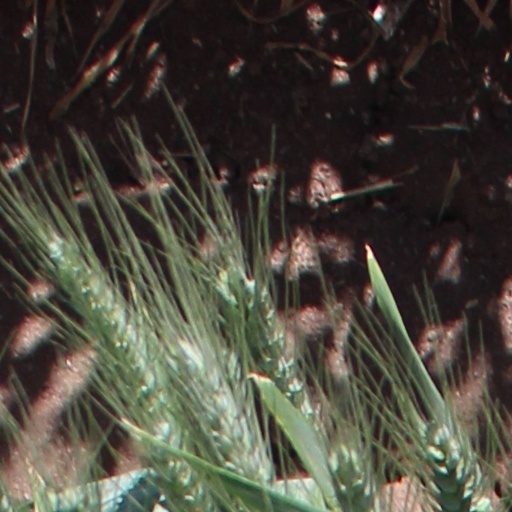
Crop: wheat